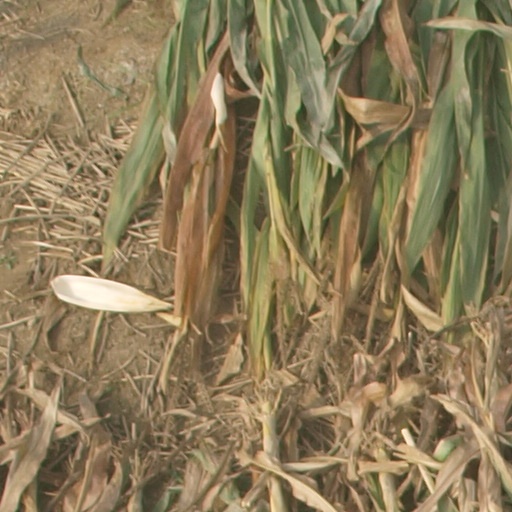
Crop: maize; corn